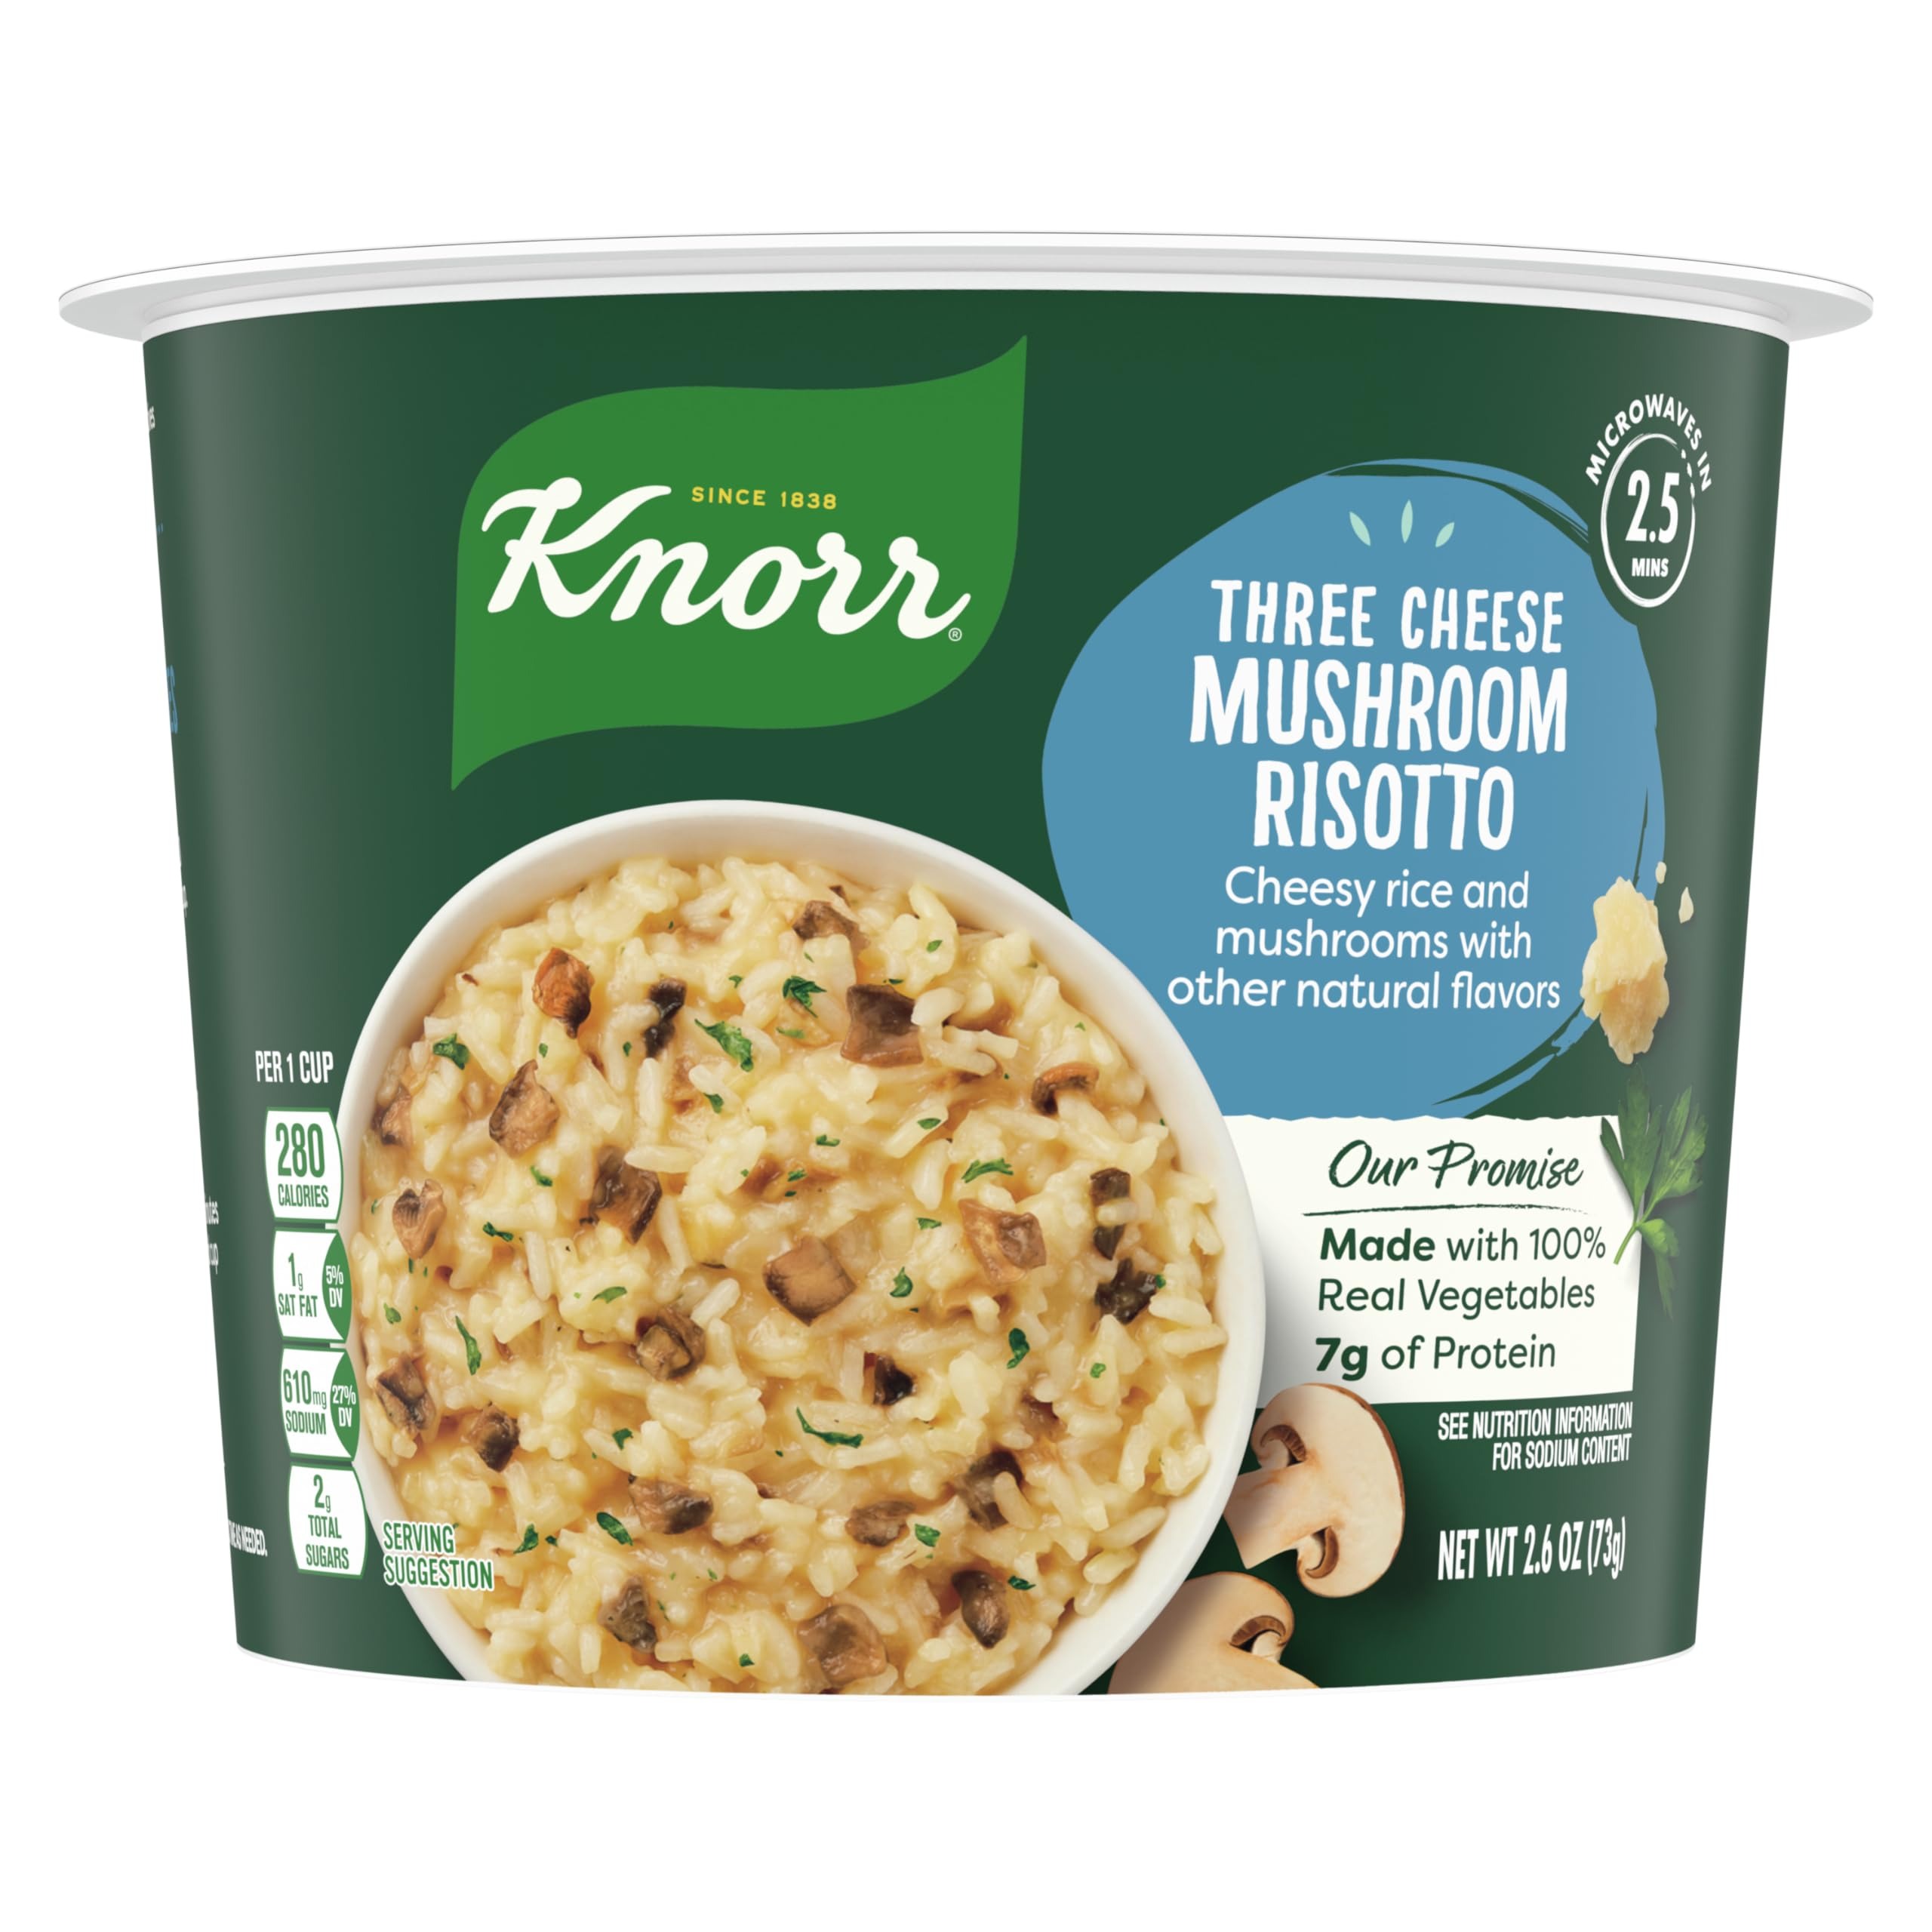
Item Name: Knorr Rice Cup 3 Cheese Mushroom Risotto Delicious Rice Dish No Artificial Flavors or Preservatives 2.6 oz
Bullet Point 1: Knorr 3 Cheese Mushroom Risotto Rice Cup can be part of a delicious Knorr recipe, or can be enjoyed as a rice dish on its own.
Bullet Point 2: This Knorr 3 Cheese Mushroom Risotto Rice Cup is a delicious and easy addition to any meal.
Bullet Point 3: Mushroom Risotto contains no artificial flavors or preservatives and is made with 100% real vegetables.
Bullet Point 4: Knorr 3 Cheese Mushroom Risotto Rice Cup is ready in minutes.
Bullet Point 5: Add some flavor to your next meal with Knorr Rice Cups. Our 3 Cheese Mushroom Risotto is a fast and easy way to turn a boring dish into a delicious one.
Bullet Point 6: Knorr Rice Cups have no artificial flavors or preservatives, making them an excellent choice for creating a family-favorite meal.
Value: 2.6
Unit: Ounce

Price: 1.895